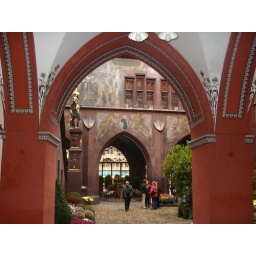
Gorgeous red walls around an autumn courtyard